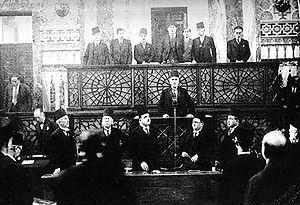
1936 est une année bissextile commençant un mercredi.1936
Nazem Koudsi, né le 14 février 1906 à Alep et mort le 6 février 1998 à Amman, est un homme d'État syrien, qui a exercé les fonctions de chef d'État du 14 décembre 1961 au 8 mars 1963.